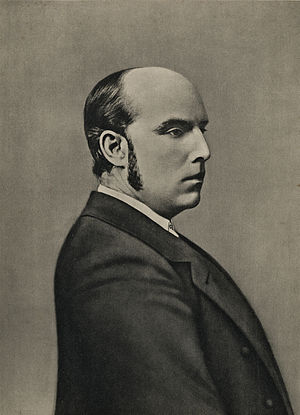
Lars Olsen Skrefsrud
Lars Olsen Skrefsrud var sammen med Hans Peter Børresen stifter af Dansk Santalmission. Han var norsk straffefange og blev siden missionær i Benagaria, Indien. Efterfølger: Paul Olaf Bodding.